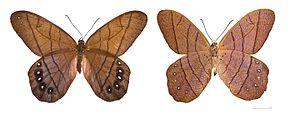
Pierella est un genre de lépidoptères de la famille des Nymphalidae et de la sous-famille des Satyrinae, tribu des Haeterini.